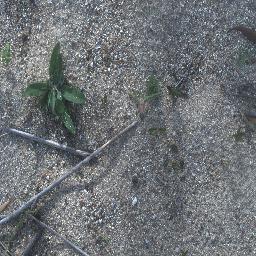
Label: negative